Arid Forest Research Institute

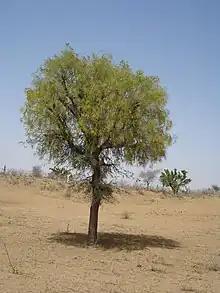
"Prosopis cineraria" or "Khejri"

Arid Forest Research Institute (ICFRE-AFRI) is a research institute situated in Jodhpur, Rajasthan, India. The institute conducts scientific research in forestry in order to provide technologies to increase the vegetative cover and to conserve biodiversity in the hot arid and semi-arid regions of Rajasthan and Gujarat. It helps to provide data and information to prevent and mitigate water scarcity related problems which affect the environment and people. It operates under the Indian Council of Forestry Research and Education (ICFRE) of the Ministry of Environment, Forest and Climate Change, Government of India.